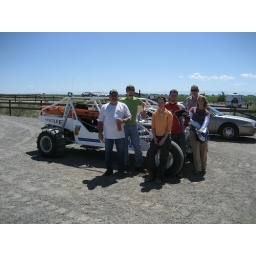
A field day at work, spent in the sand dunes.